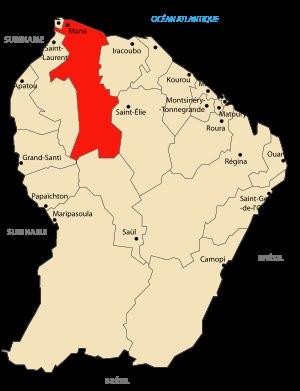
Mana est une commune française située en Guyane.